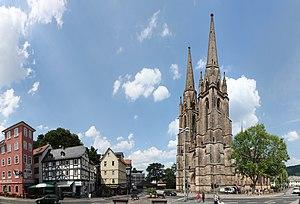
L'église Sainte-Élisabeth de Marbourg est une des plus anciennes églises gothiques d'Allemagne. Elle est située dans la ville de Marbourg en Hesse, au pied de la colline du château.